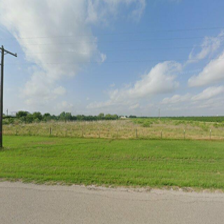
Label: streetView